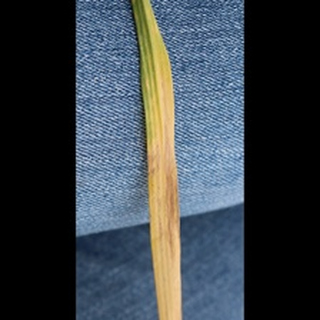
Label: wheat_leaf_blight